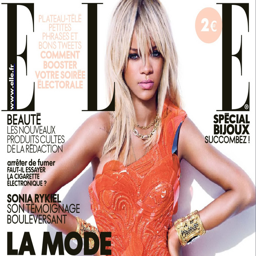
musical artist on the cover